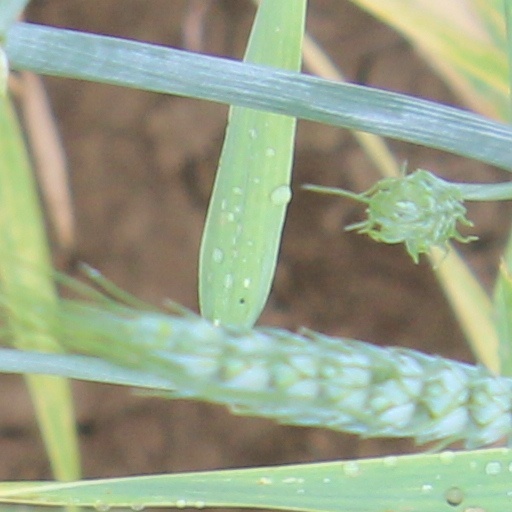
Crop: wheat